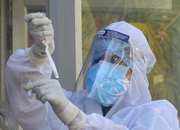
Objects detected:
Face_Shield
Mask
Gloves
Gloves
Coverall